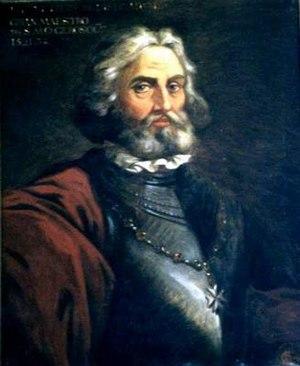
Les campagnes impériales de Soliman le Magnifique furent un ensemble de campagnes militaires menées par Soliman Iᵉʳ. Dixième sultan de l'Empire ottoman, il fut appelé Soliman le Magnifique en Occident et le Législateur en Orient, pour sa réforme substantielle du système légal ottoman. Pendant son règne de près de 46 ans de 1520 à son décès en 1566, l'Empire ottoman fut l'État le plus puissant du monde. À son apogée, l'Empire s'étendait de Vienne, en Europe centrale, à la péninsule Arabique, au Moyen-Orient, couvrant plus de 5 200 000 km² de superficie.